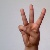
The image shows a hand gesture representing the letter 'W' in Indian Sign Language.